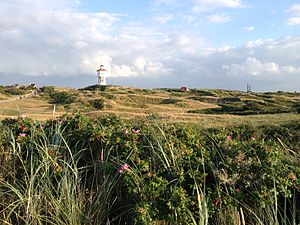
Langeoog / Geografi
Kaapdünen på Langeoog. I baggrunden ses vandtårnet
Langeoog er en af de Østfrisiske Øer i det nordvestlige Tyskland, ud for delstatenNiedersachsen, mellem udmundingerne af floderne Ems og Weser i den Tyske Bugt. Naboøerne er Spiekeroog mod øst og Baltrum mod vest. Langeoog er en kommune i Landkreis Wittmund